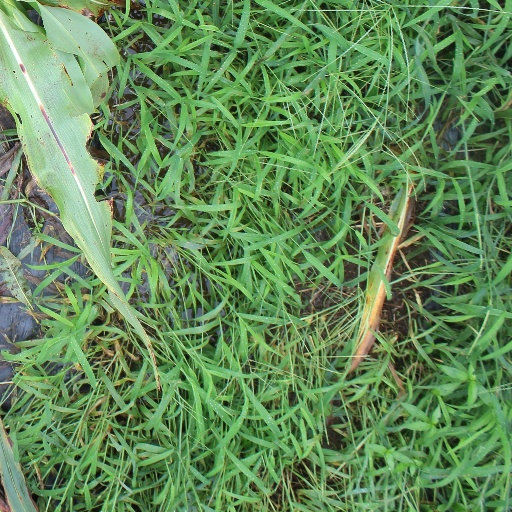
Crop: sorghum